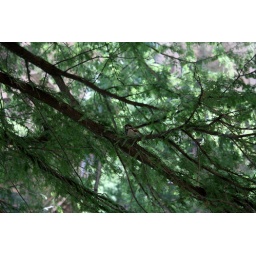
A bird in a tree along the San Antonio River Walk